Phonetix

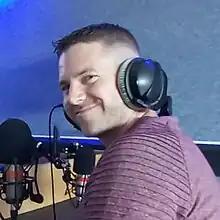
Phonetix on Flex FM, August 2019

Robert William Thomas, known professionally as Phonetix (/fəʊˈnɛtɪks/), is an English electronic music producer, DJ, radio personality, podcaster and label executive.